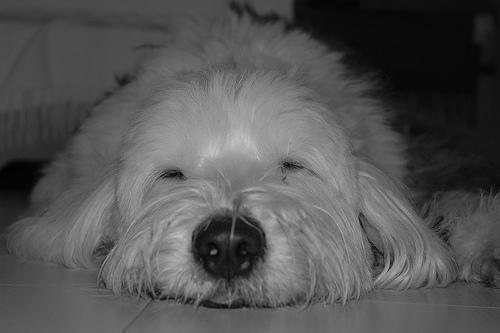
Old_English_sheepdog